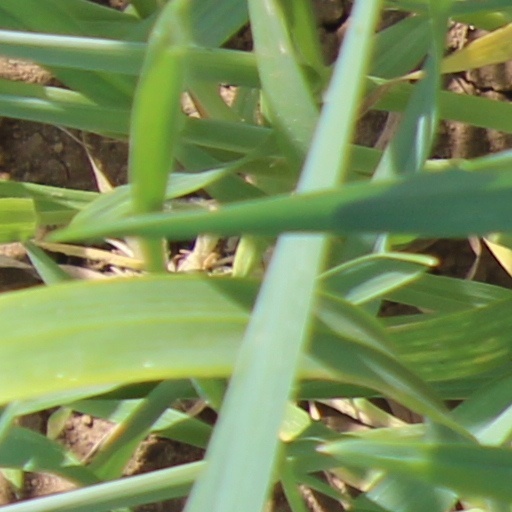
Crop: wheat